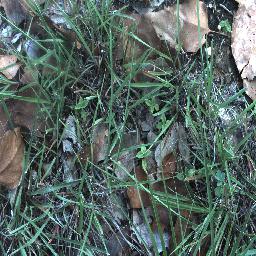
Label: negative